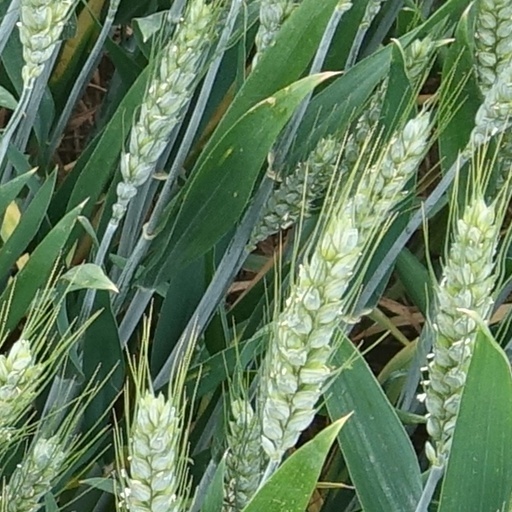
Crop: wheat